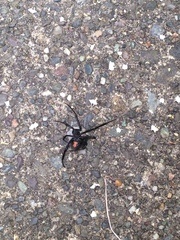
Species: Lactrodectus_hesperus